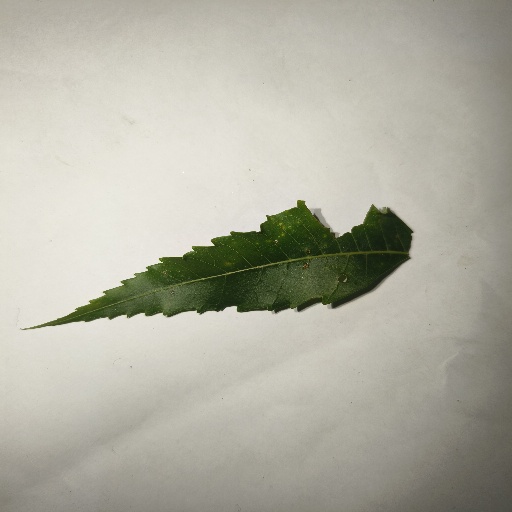
Species: Neem
Leaf condition: Shot Hole Leaf